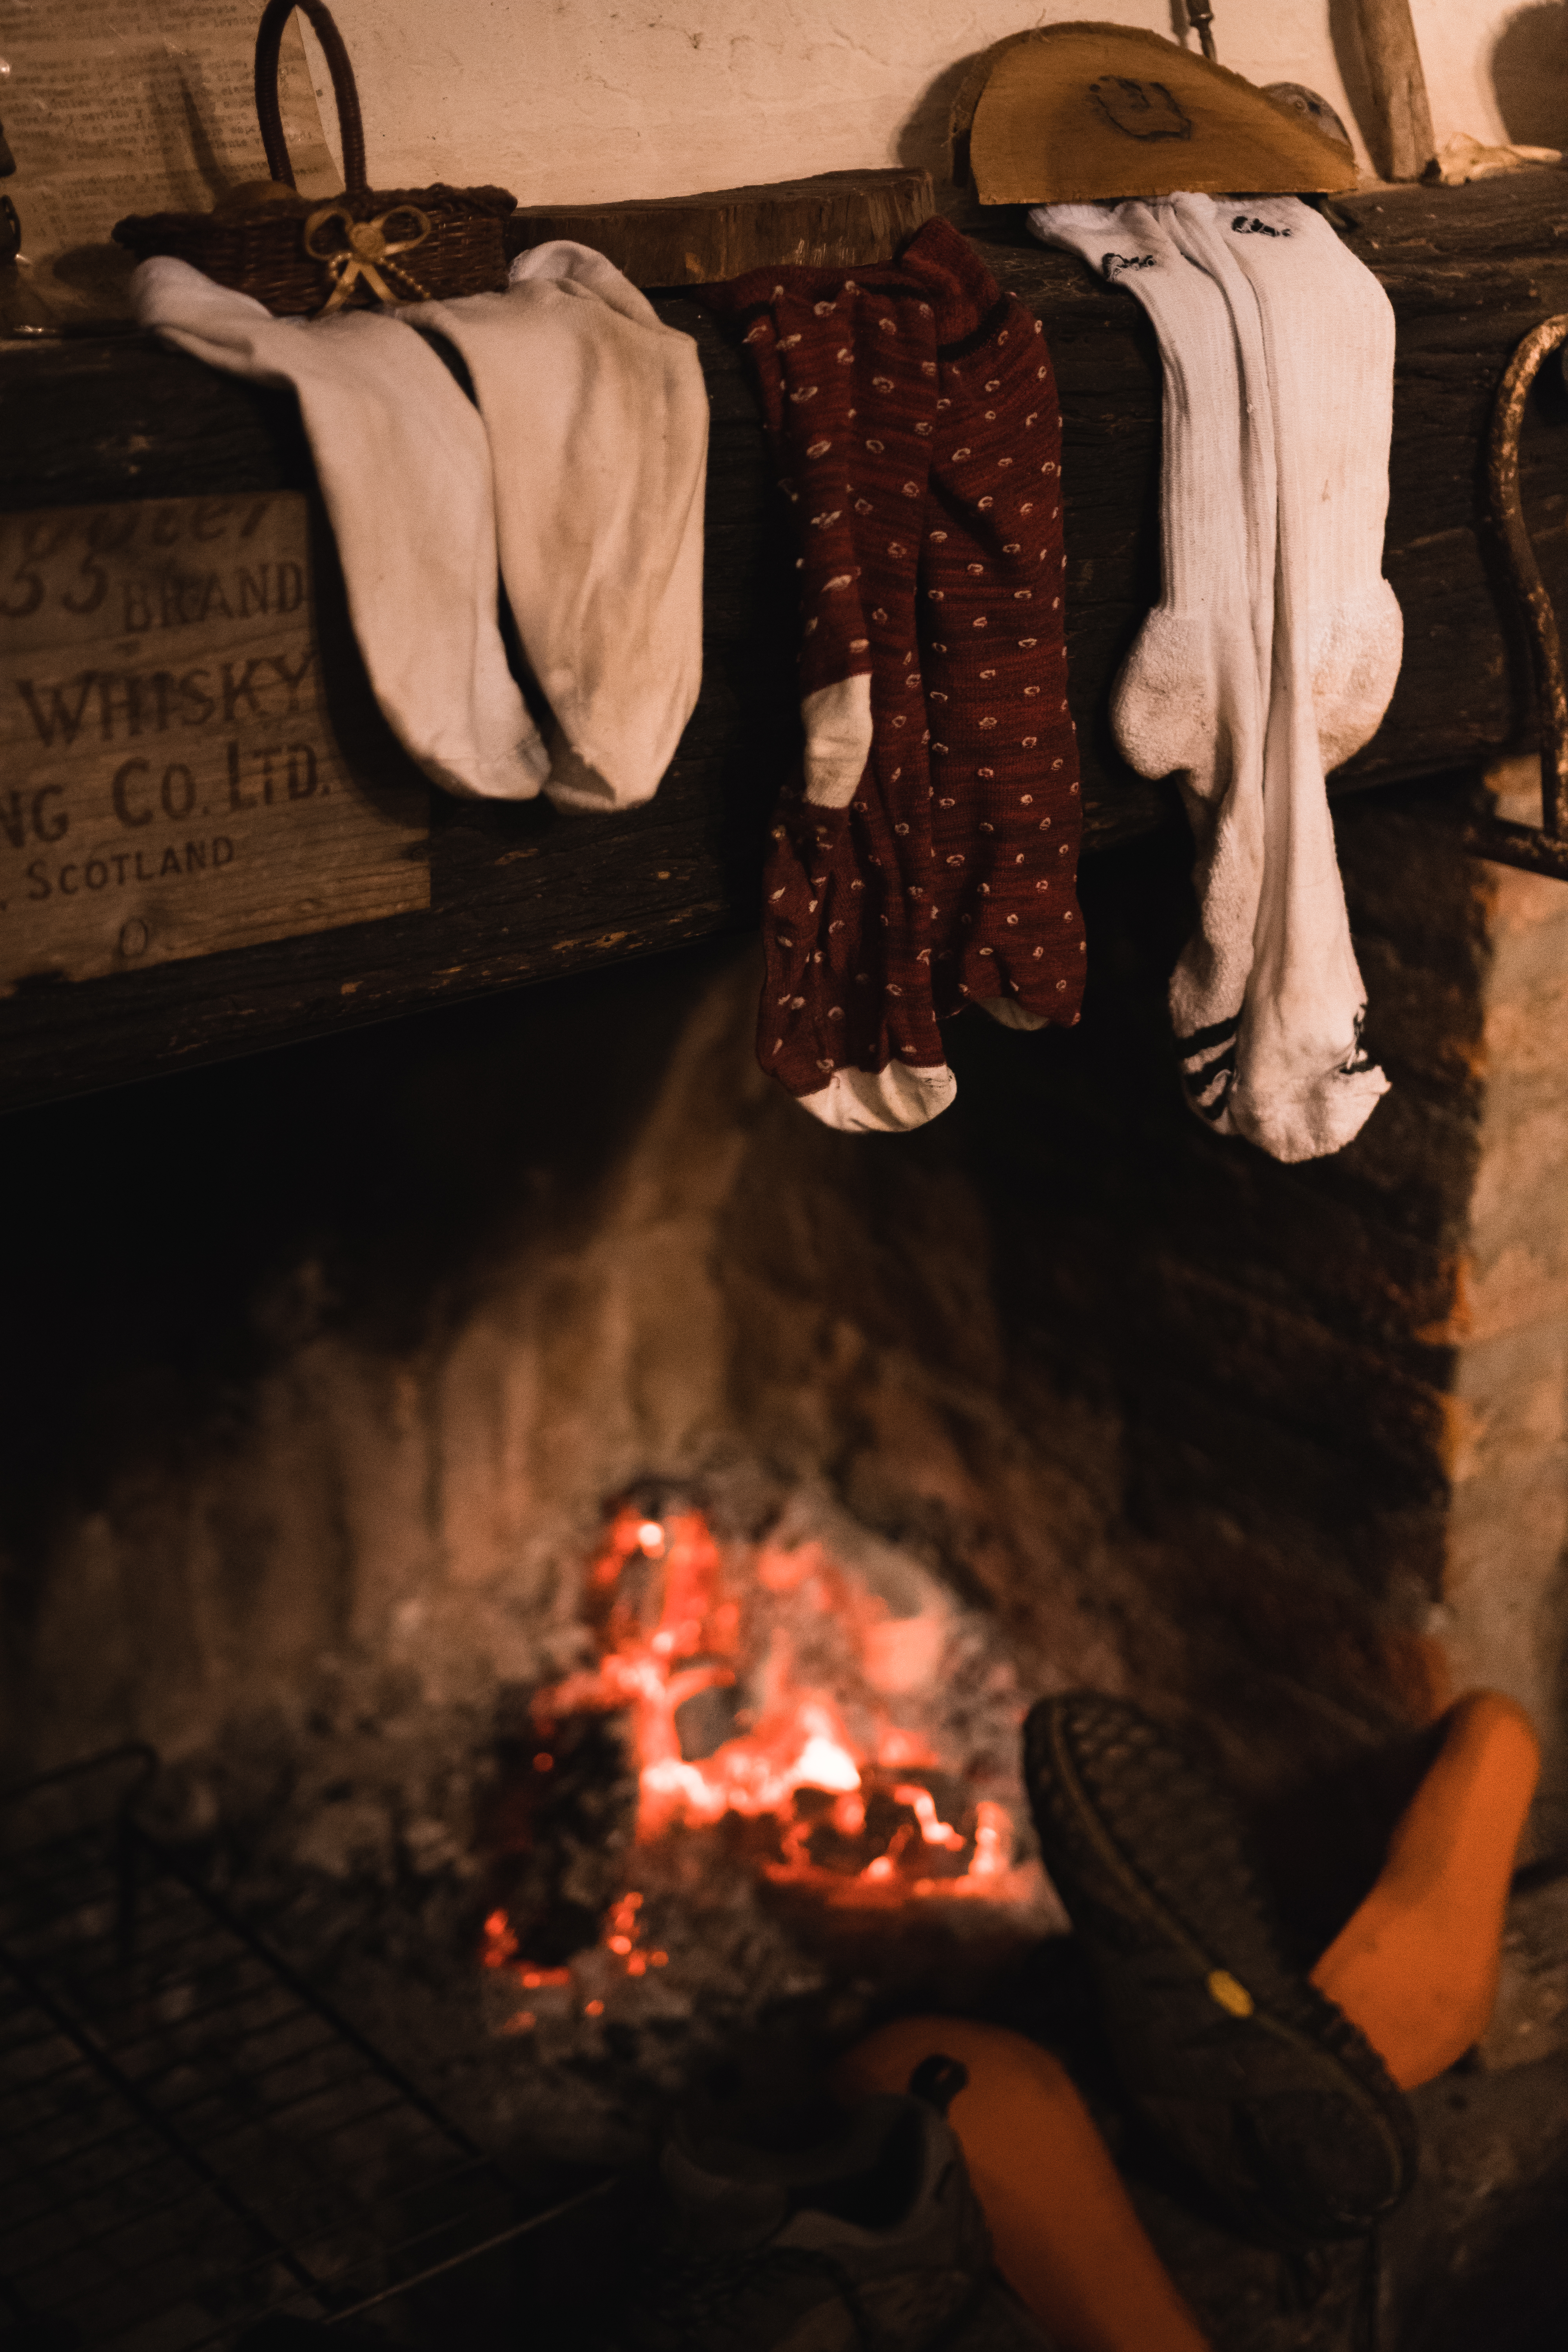
stove, socks, stockings, fire, fireplace, wood, darkness, girl, art